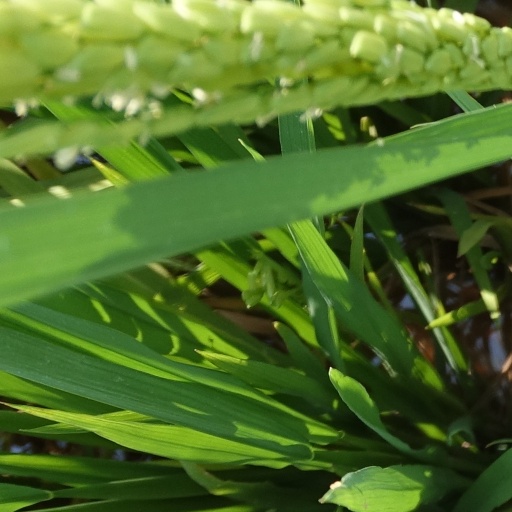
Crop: rice